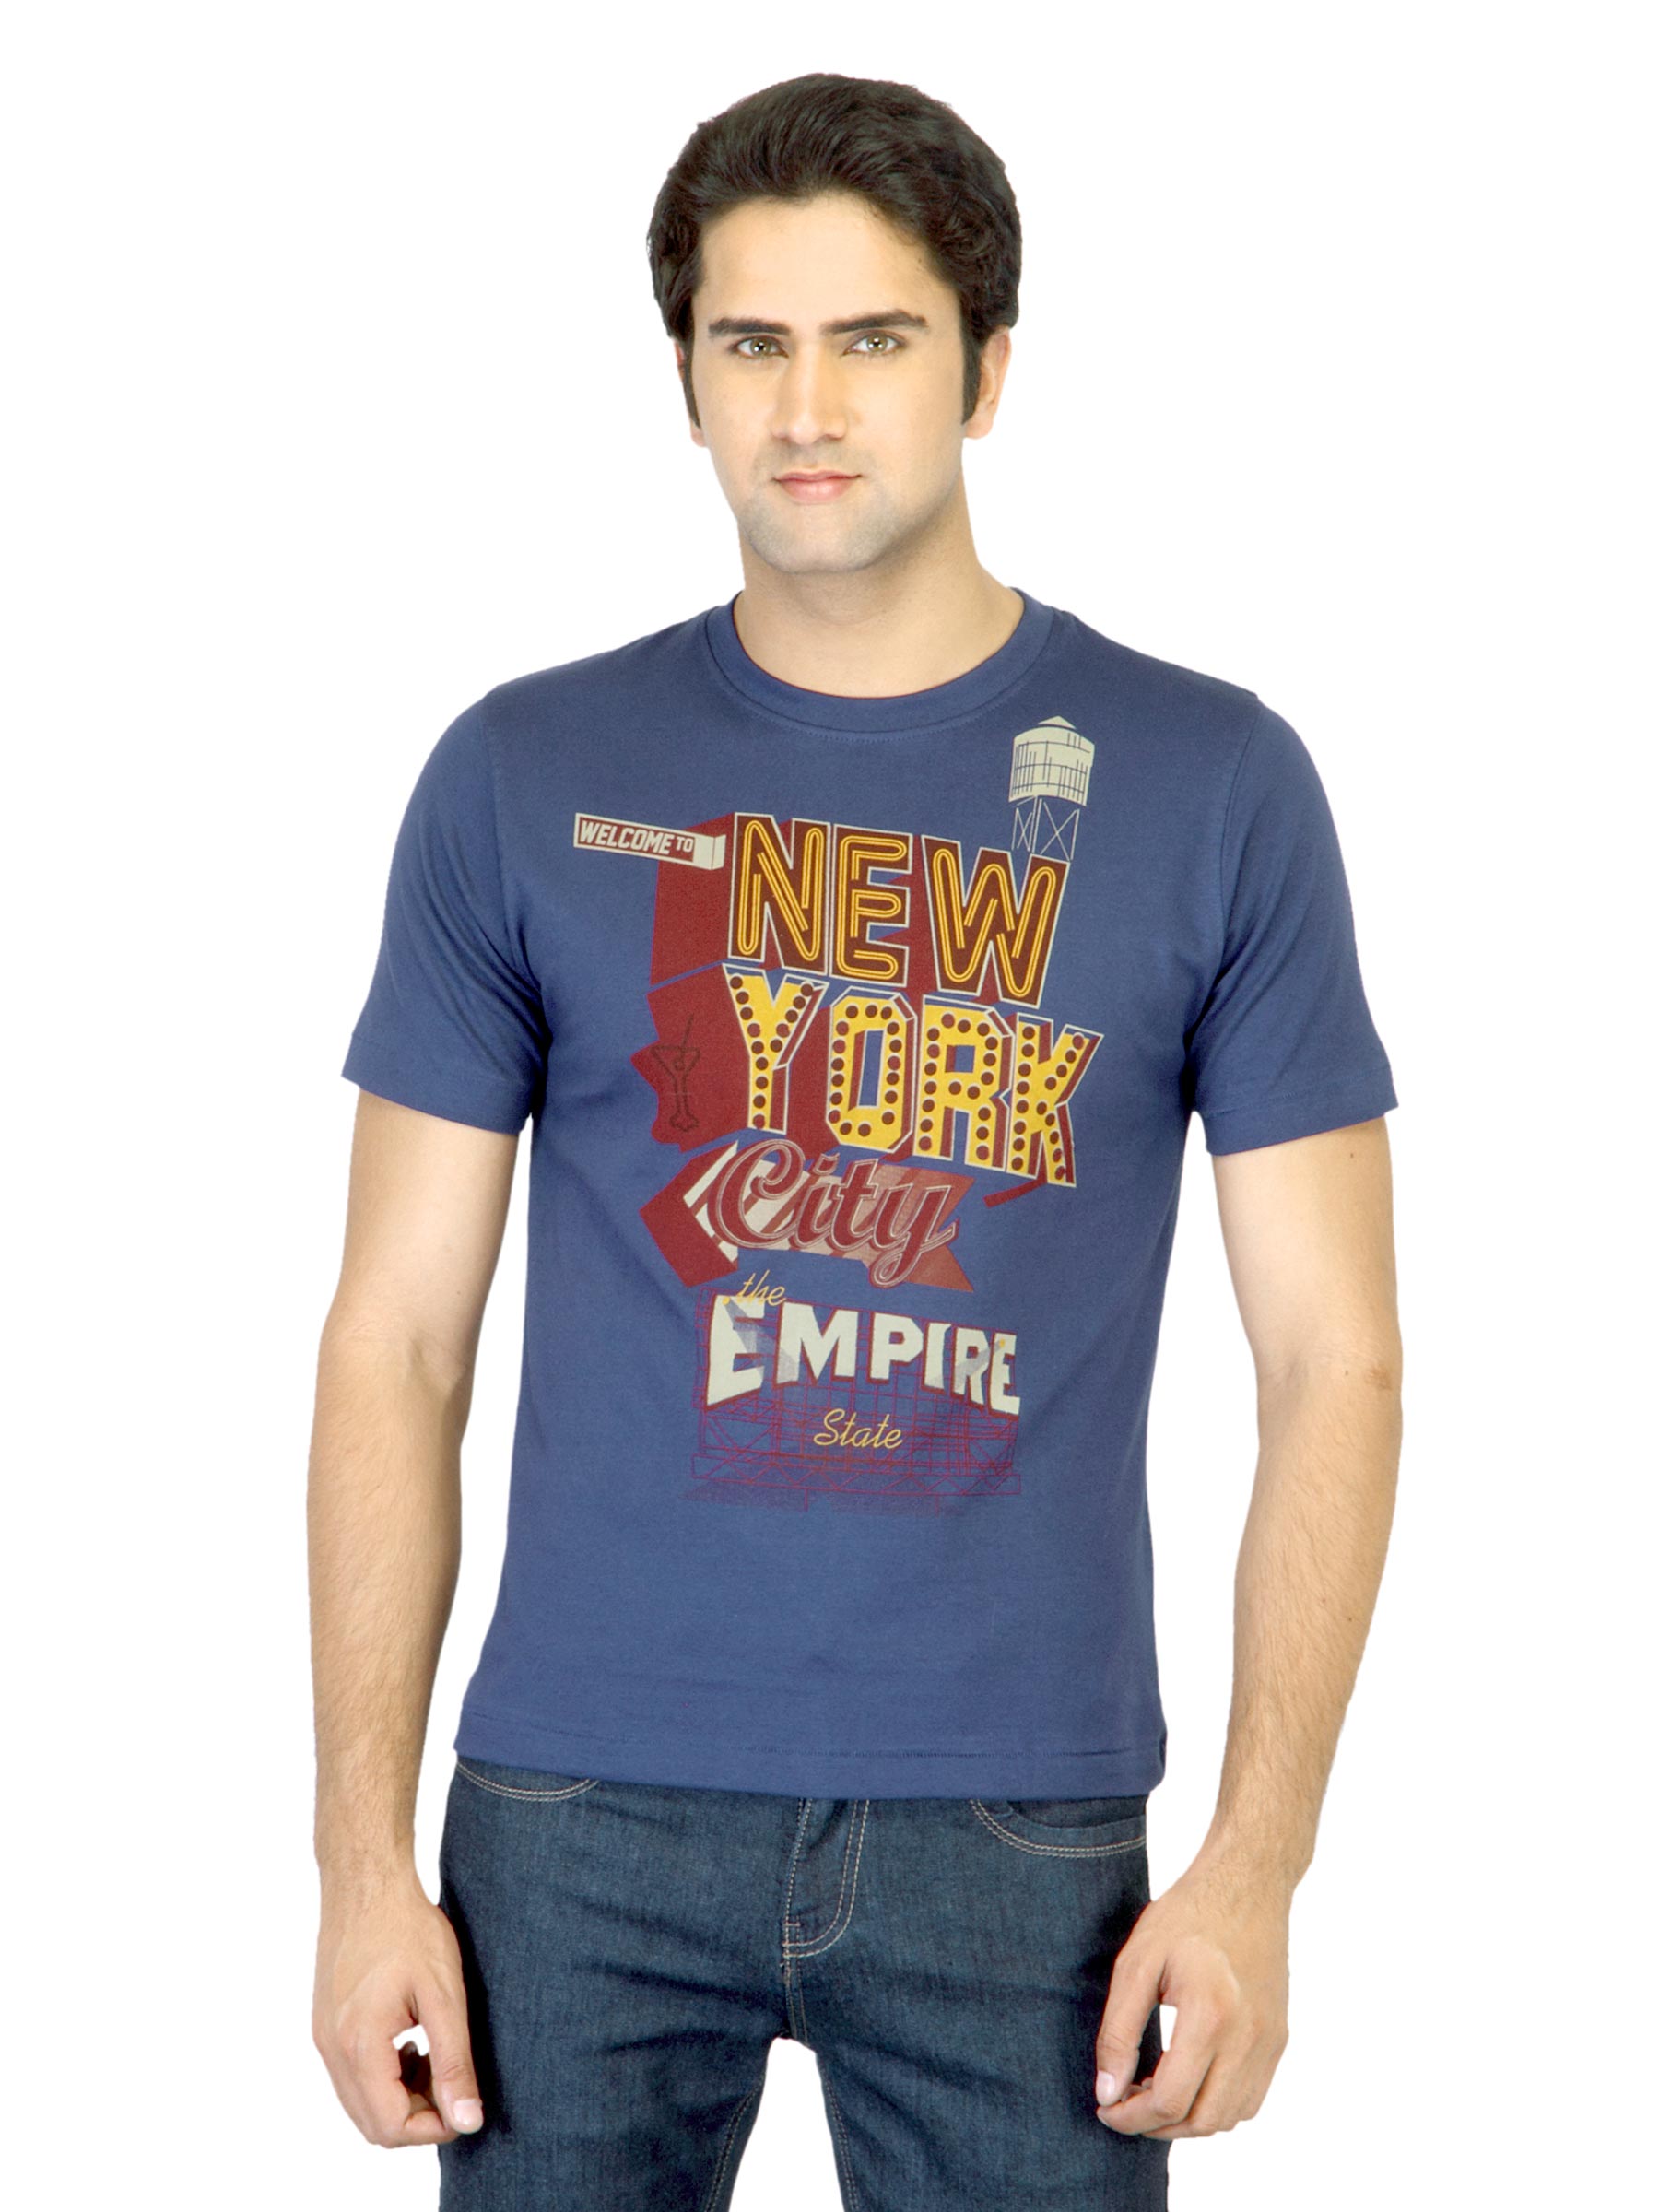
Locomotive Men Printed Blue T-shirt
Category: Apparel / Topwear / Tshirts
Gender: Men
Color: Blue
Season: Fall 2011
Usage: Casual